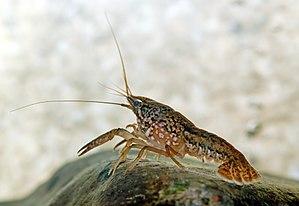
Procambarus (Ortmannicus) est un sous-genre d'écrevisses de la famille des Cambaridae.